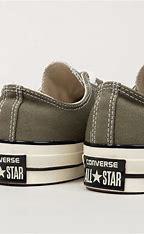
Brand: Converse
Model: Chuck Taylor All Star Ox